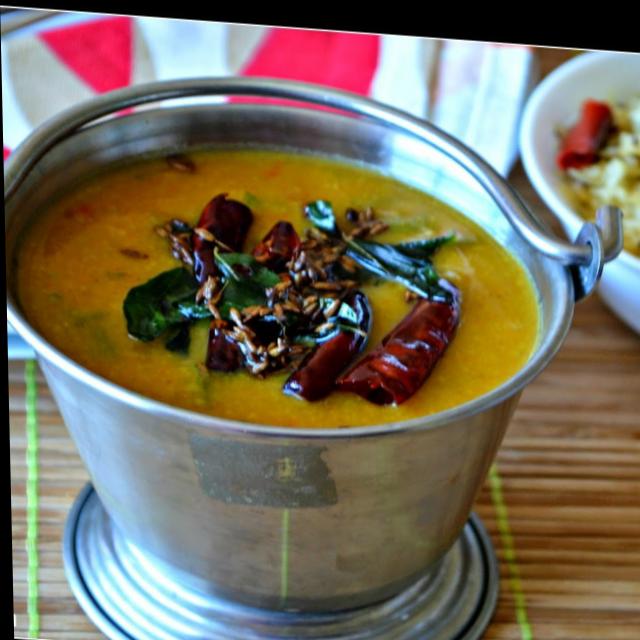
Dish: dal_makhani